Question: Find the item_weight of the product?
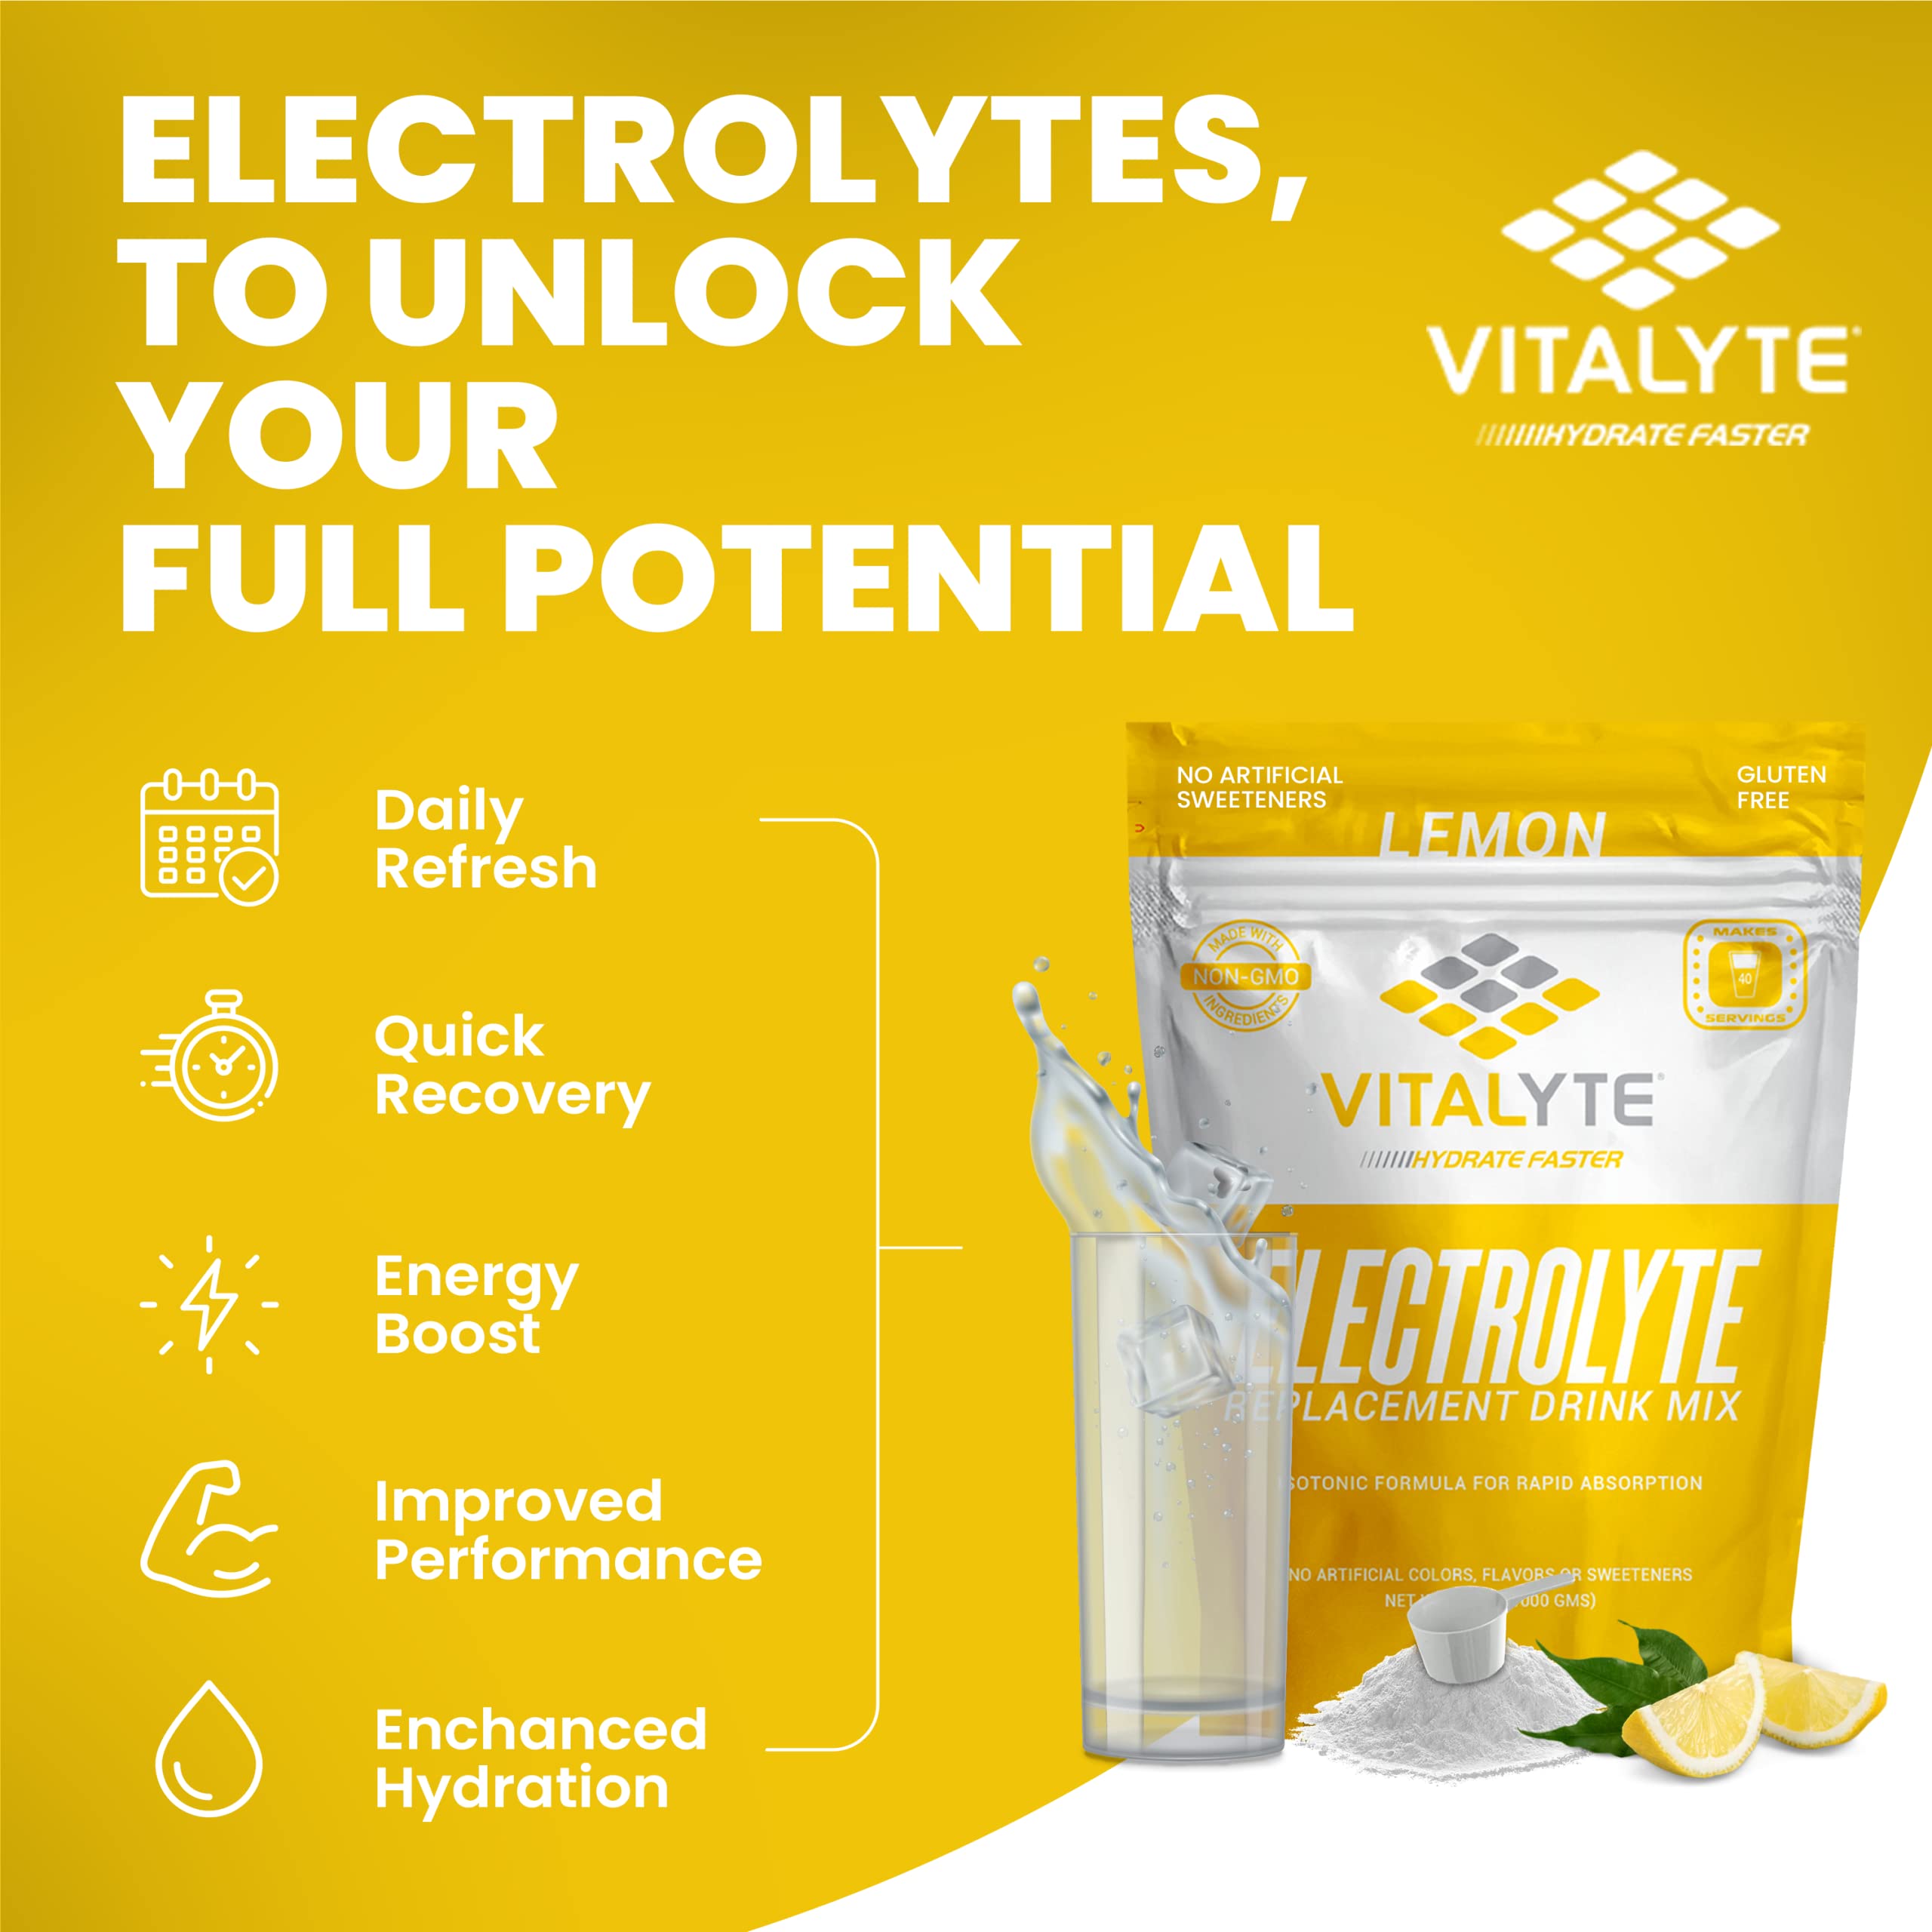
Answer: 0.0 gram